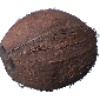
Label: cocos